Illinois (Sufjan Stevens album)

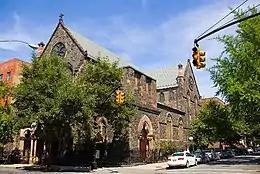
Stevens recorded "Illinois" in various locations throughout New York City, including Brooklyn's St. Paul's Church.

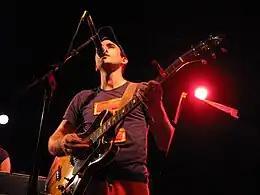
Sufjan Stevens performing on stage during a tour for "Illinois". Stevens and his band the Illinoisemakers wore outfits modeled after those of the cheerleaders of the University of Illinois.

Stevens launched his 50-state project in 2003 with the album "Michigan" and chose to focus on Illinois with this recording because "it wasn't a great leap" and he liked the state, as he considered it to be the American Midwest's "center of gravity". Before creating the album, Stevens read literature by Illinois authors Saul Bellow and Carl Sandburg, and studied immigration records and history books for the state—he made the deliberate decision to avoid current events and focused on historical themes. He also took trips through several locations in Illinois and asked friends and Internet chat rooms for anecdotes about their experiences in the state. Although he began work in 2004 on Oregon-themed songs and briefly considered releasing a Rhode Island-themed 7-inch, Stevens has since not released another album focused on a state, saying in a November 2009 interview with "Paste" that "the whole premise was such a joke," and telling Andrew Purcell of "The Guardian" in October 2009 "I have no qualms about admitting [the fifty states project] was a promotional gimmick." An Arkansas-related song was released through NPR as "The Lord God Bird" and material intended for New Jersey and New York became "The BQE".